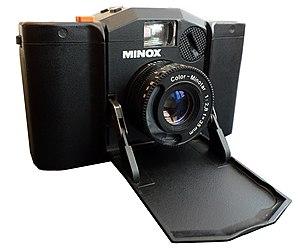
Appareil Photographique Minox 35 GL
Minox est un fabricant de matériel photographique réputé pour ses appareils subminiatures souvent associés à l'espionnage. Il produit aussi des 24 x 36 miniatures. Aujourd'hui, Minox a élargi sa gamme en distribuant notamment des appareils numériques et des optiques. Les Minox sont fabriqués en Lettonie de 1937 à 1943, puis à Wetzlar en Allemagne depuis 1948.